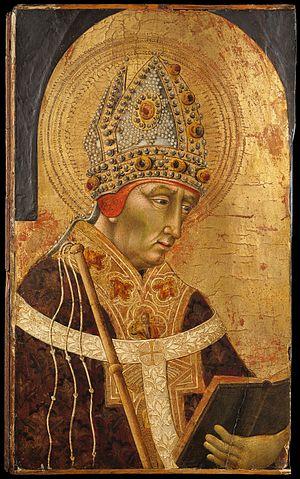
Ambroise de Milan ou Aurelius Ambrosius ou saint Ambroise, né à Trèves vers 340 et mort le 4 avril 397, est évêque de Milan de 374 à 397. Docteur de l'Église, il est l'un des quatre Pères de l'Église d'Occident, avec saint Augustin, saint Jérôme de Stridon et saint Grégoire le Grand.